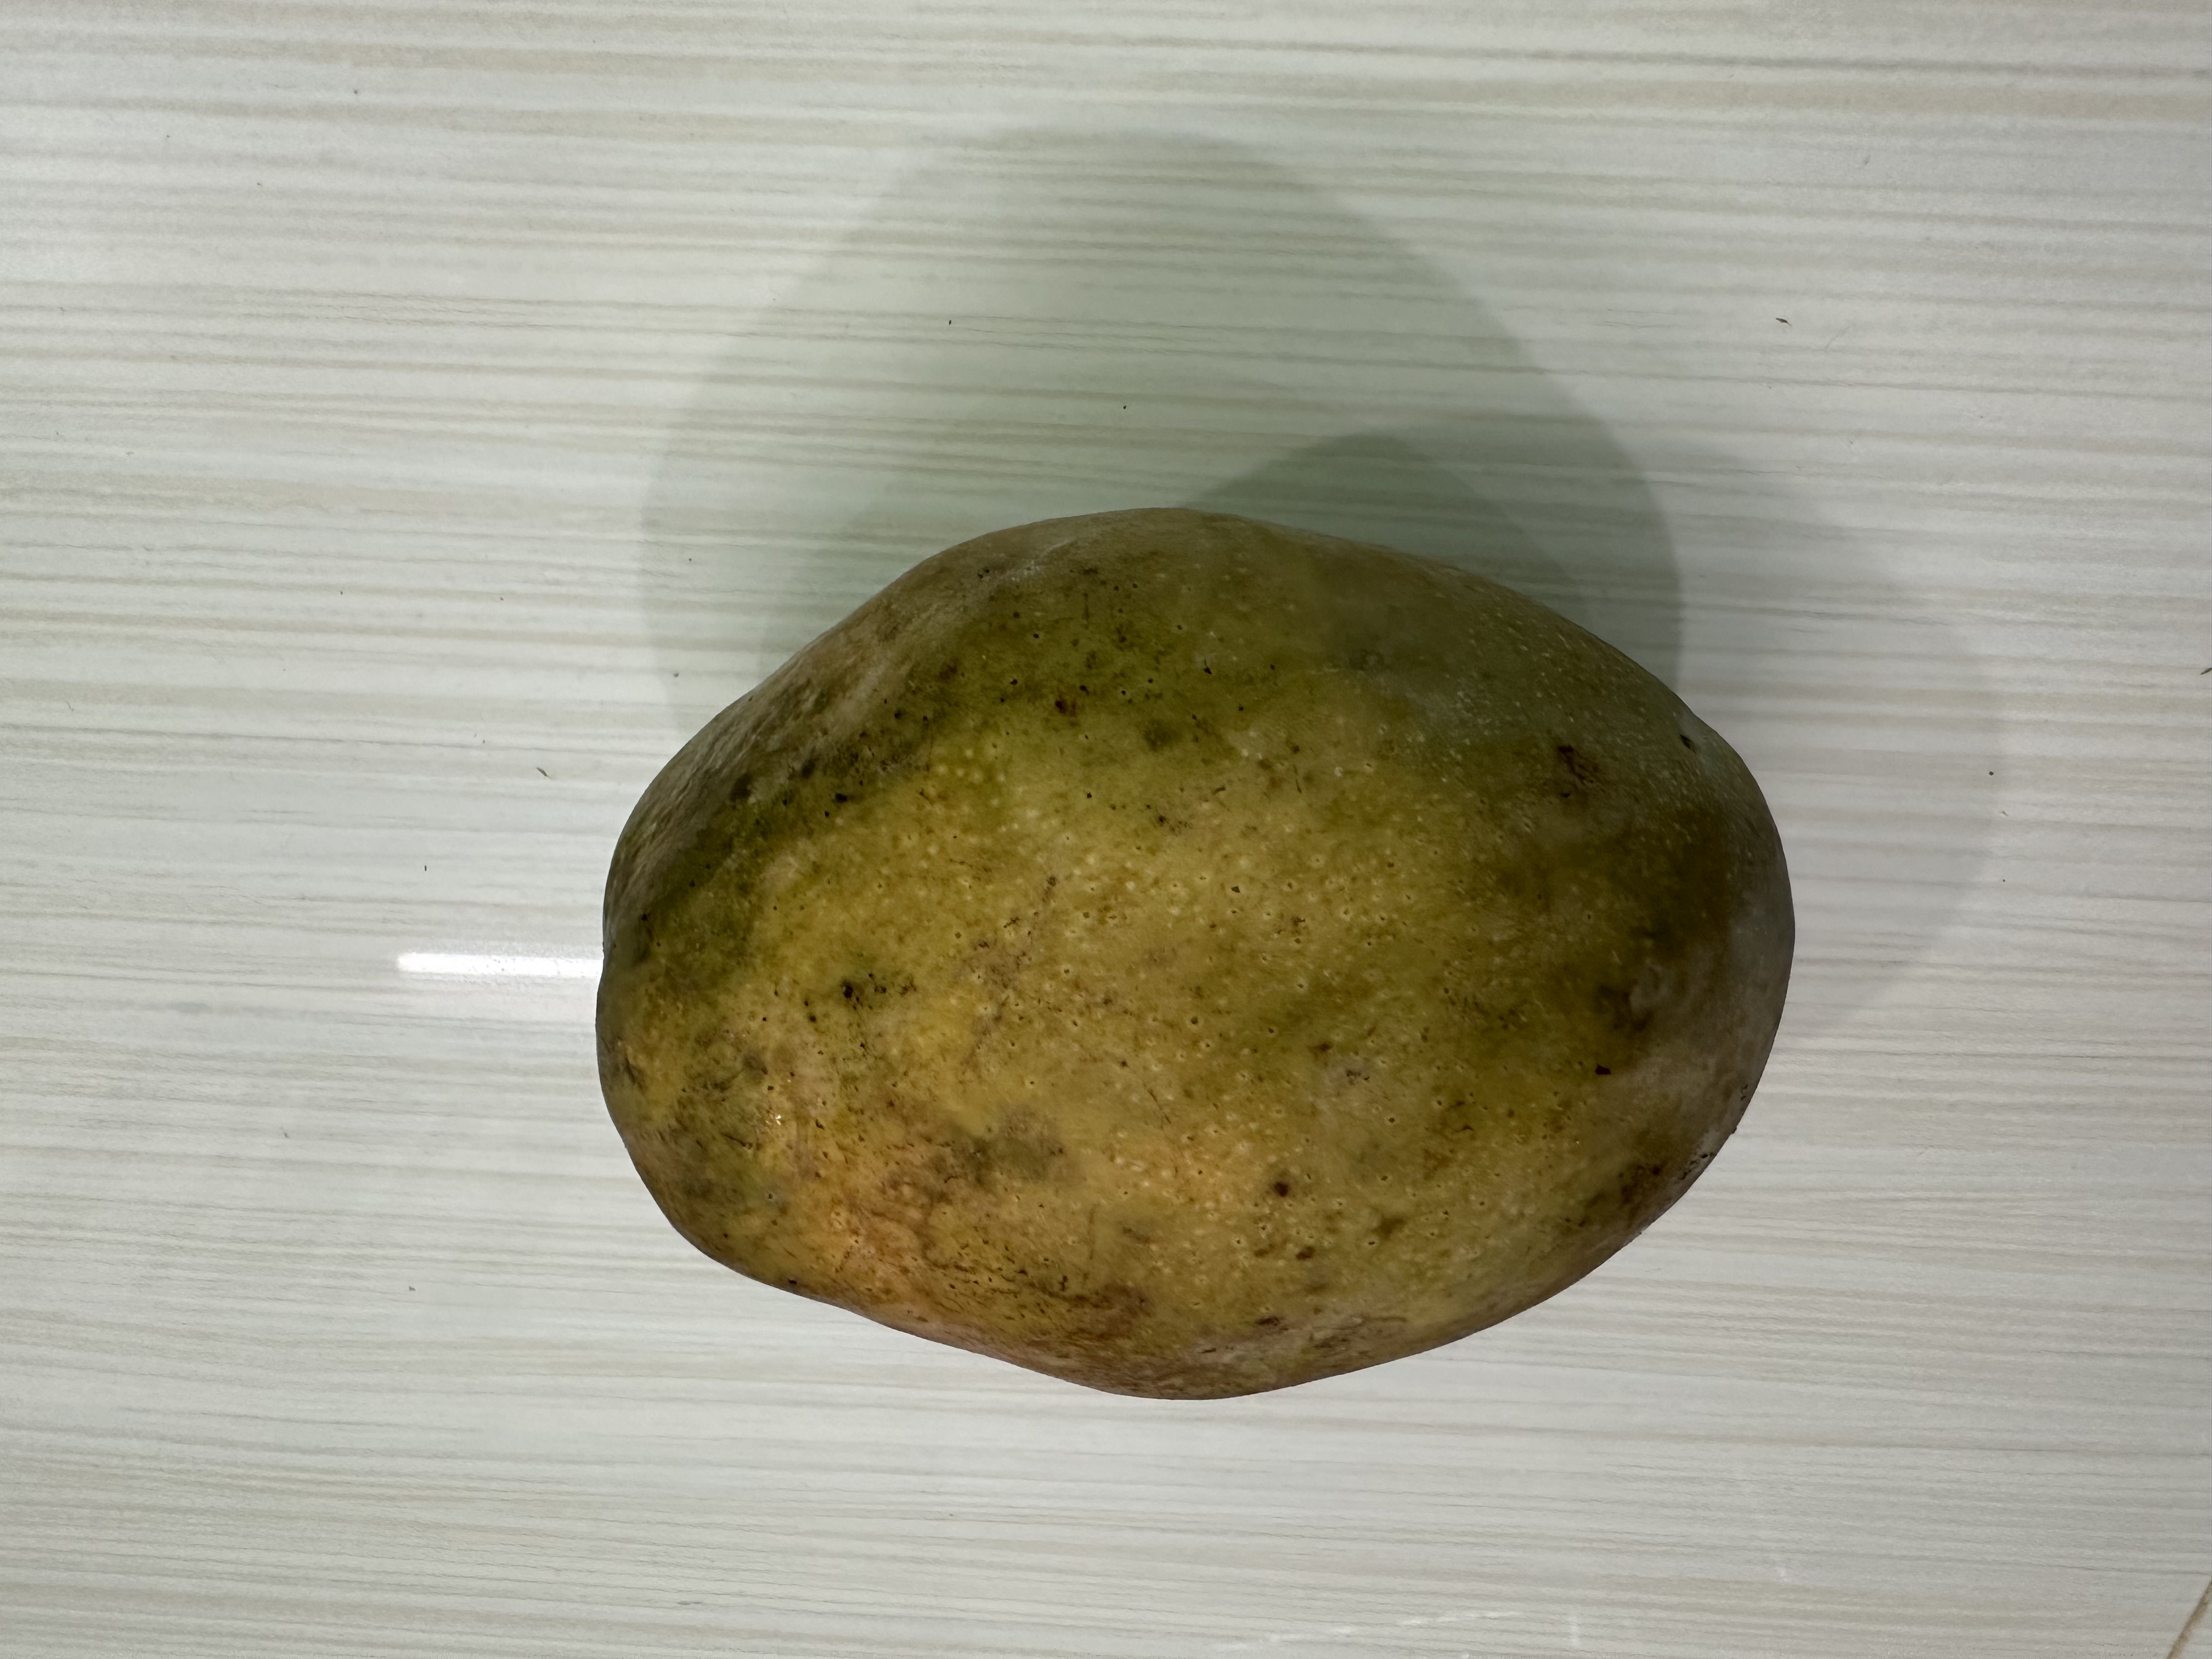
Mango variety: Bari-7